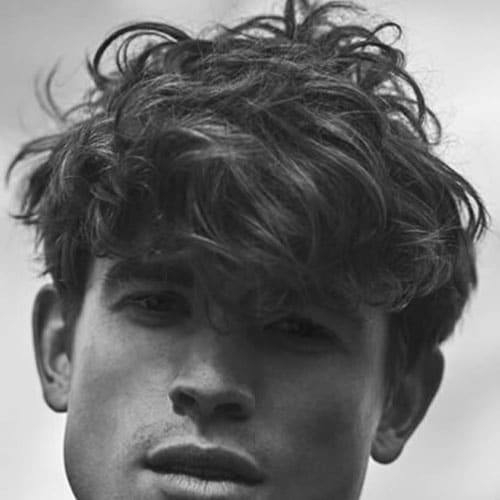
Gender: men